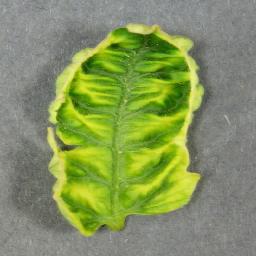
Label: Tomato___Tomato_Yellow_Leaf_Curl_Virus